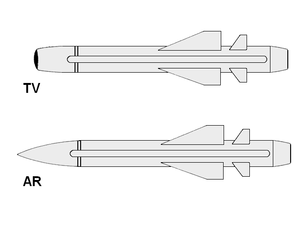
L'AS 37 Martel est un missile moyenne portée à guidage TV ou à radar passif. Il est issu d'un développement conjoint de la France et du Royaume-Uni.